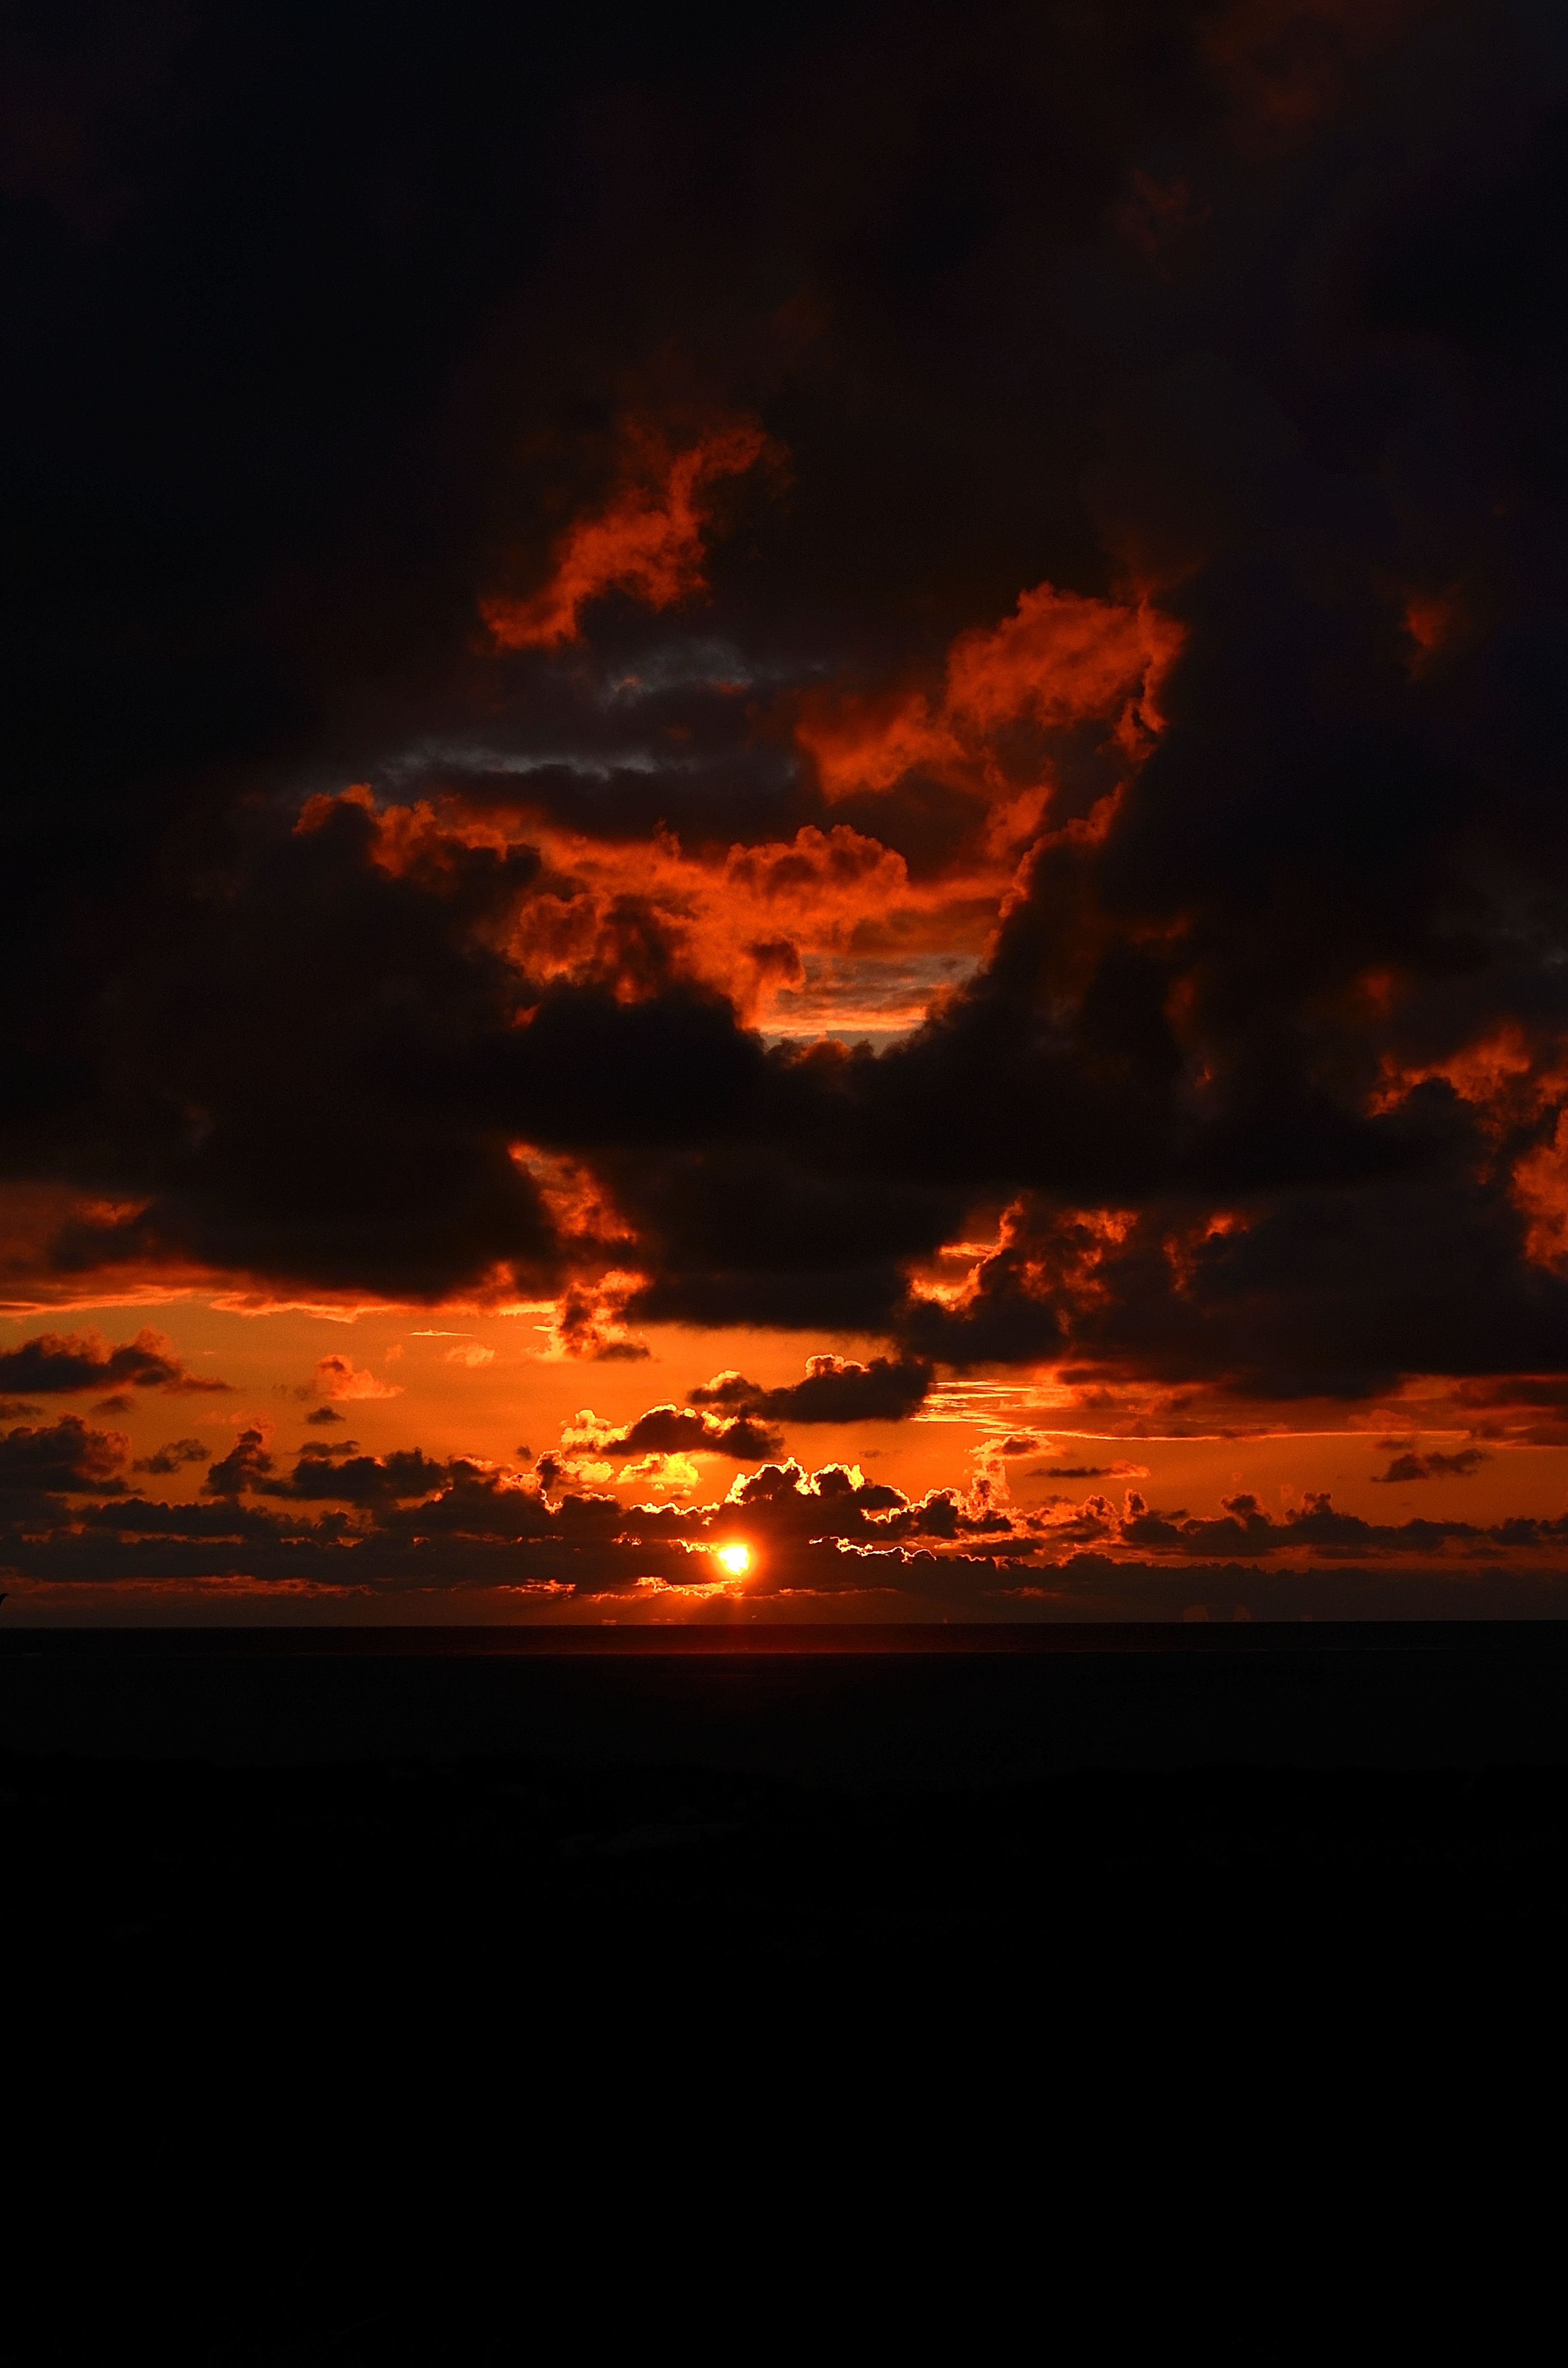
sea, horizon, cloud, sky, sunrise, sunset, dawn, atmosphere, dusk, evening, lighting, mood, borkum, north sea, afterglow, red sky at morning